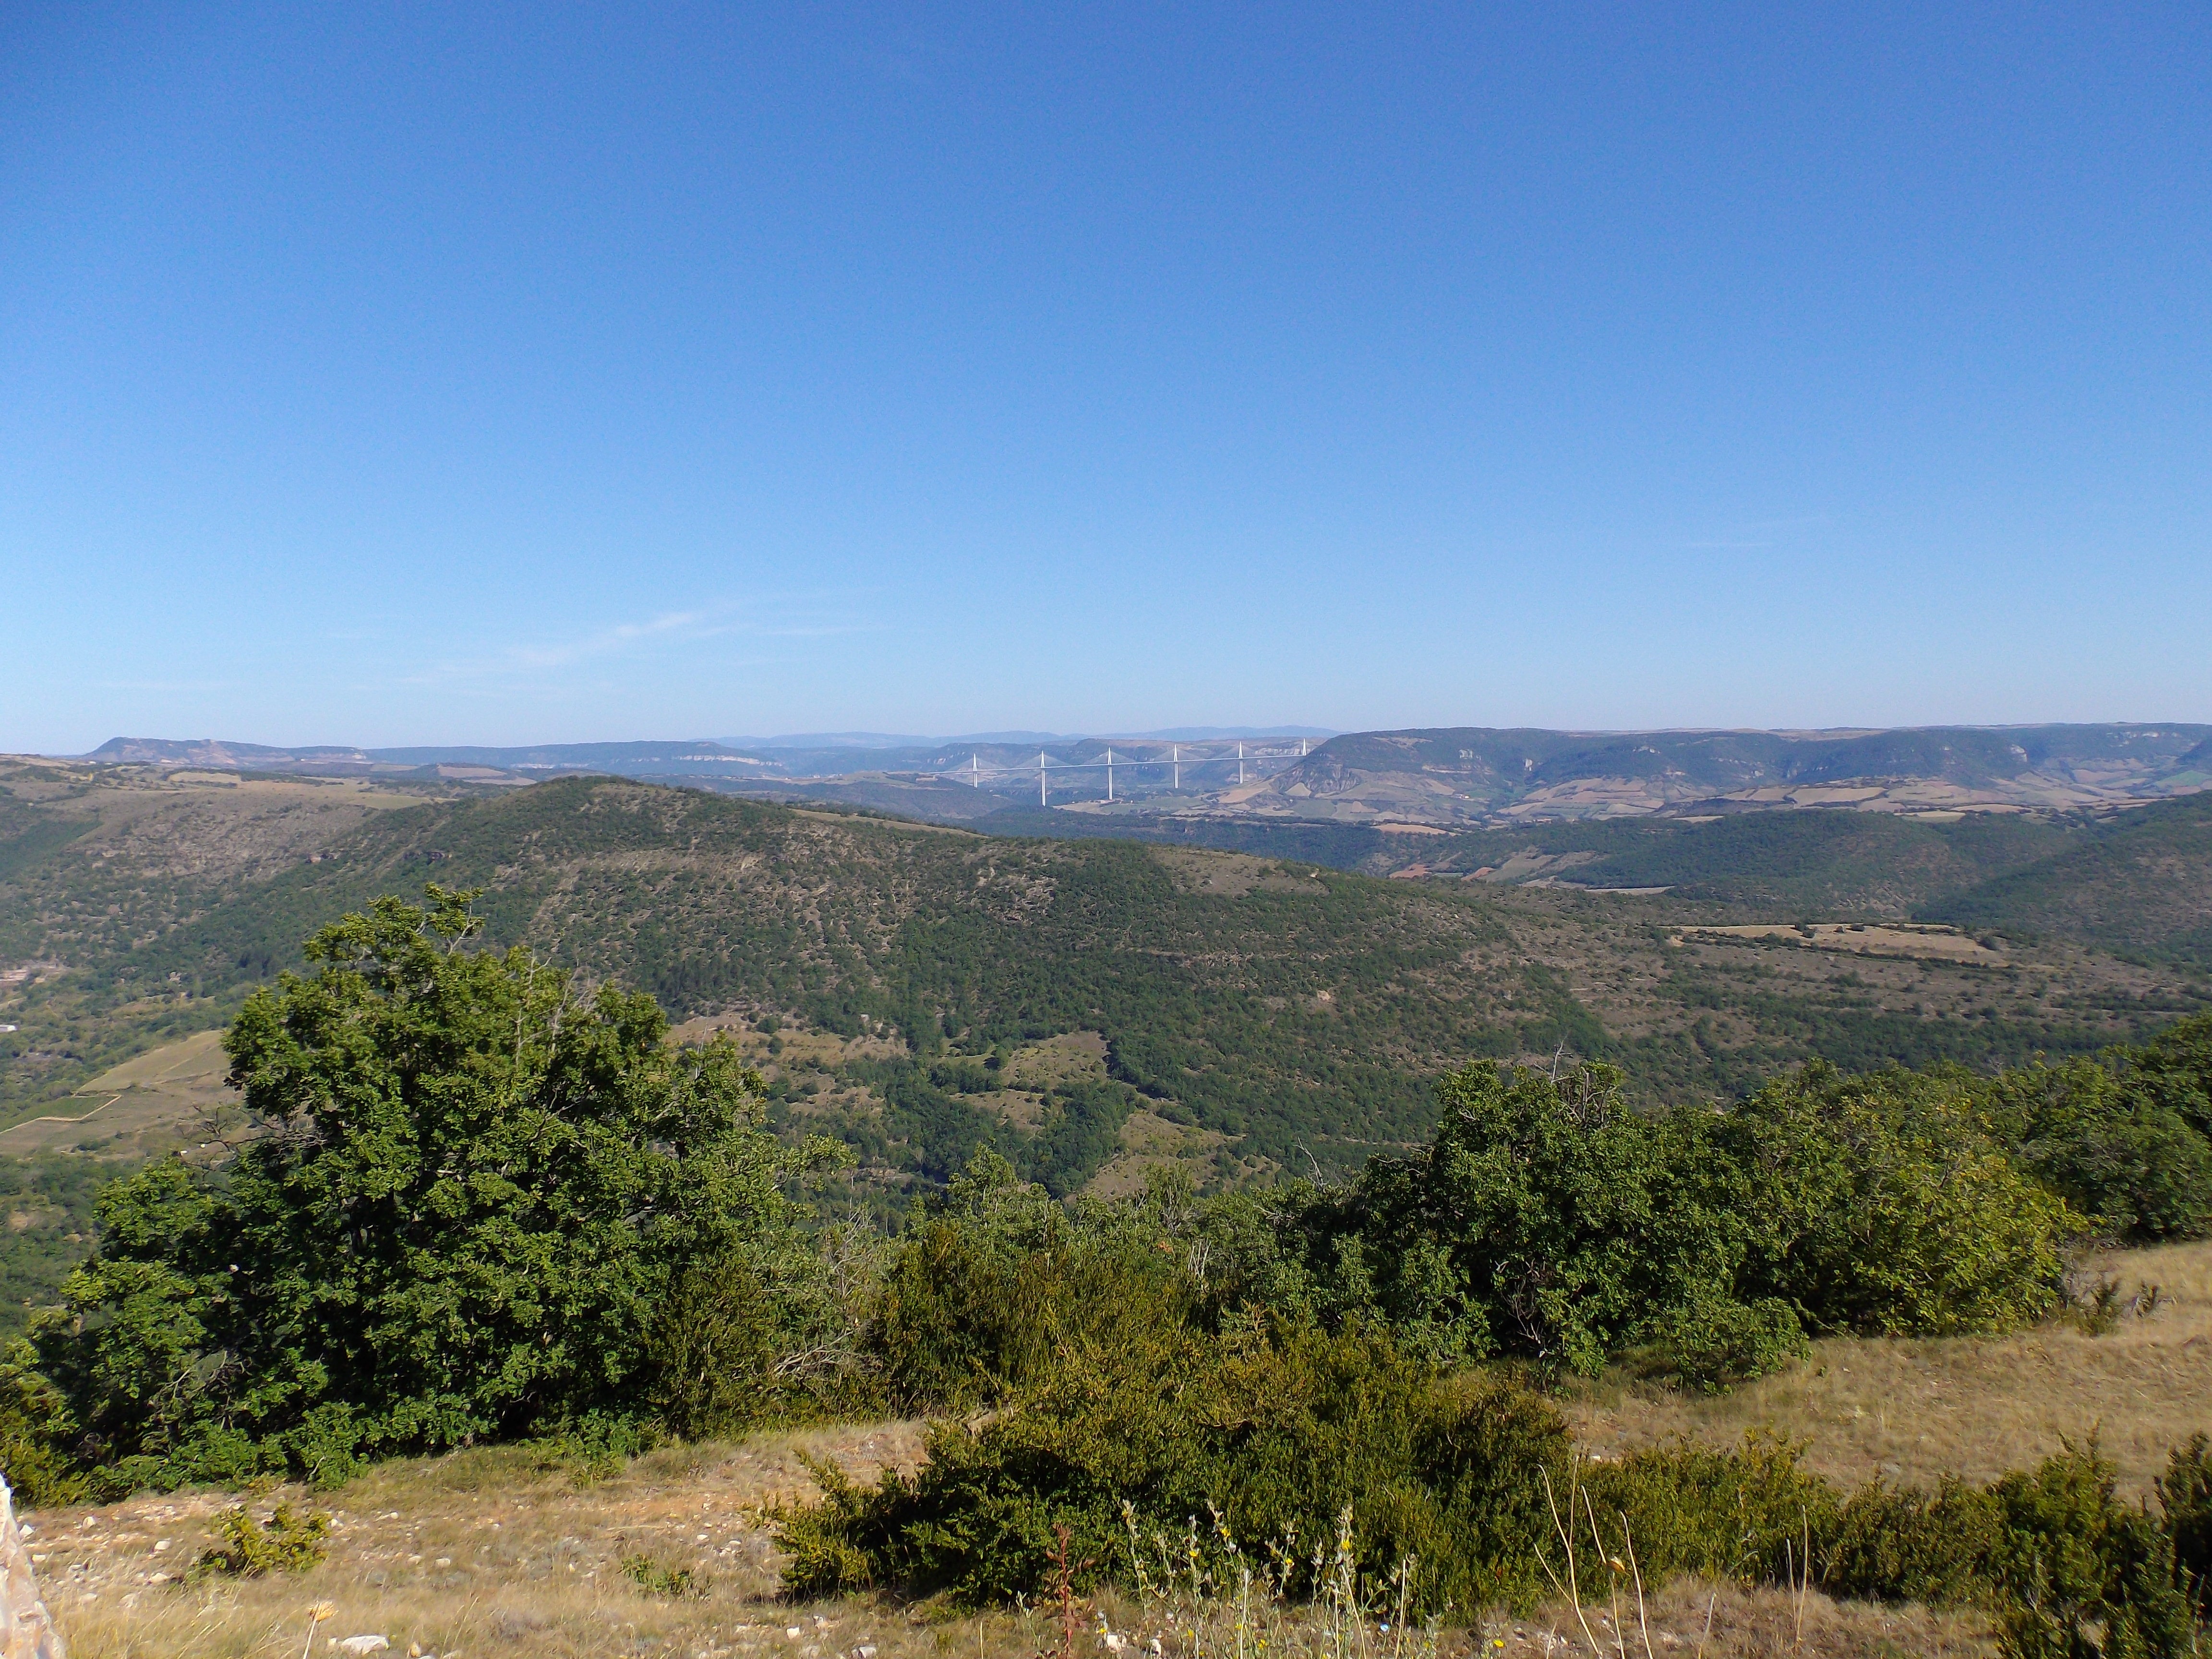
landscape, wilderness, walking, mountain, trail, hill, adventure, view, valley, france, ridge, plain, hills, geology, plateau, fell, ecosystem, distant, landform, aire de montjaux, viaduc de millau, natural environment, geographical feature, mountainous landforms